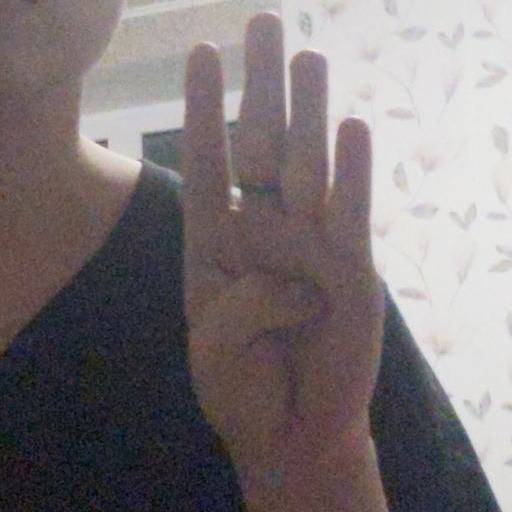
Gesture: four